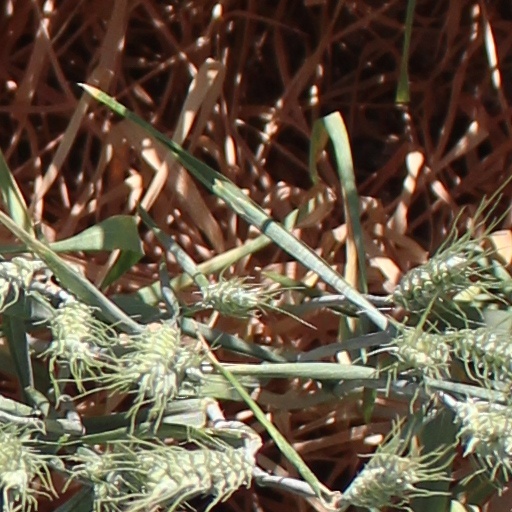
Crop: wheat